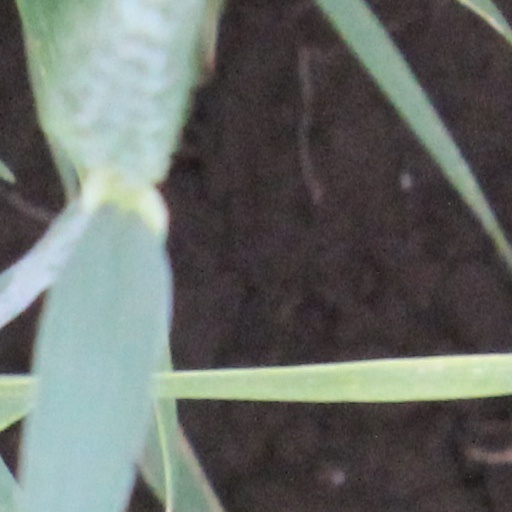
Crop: wheat